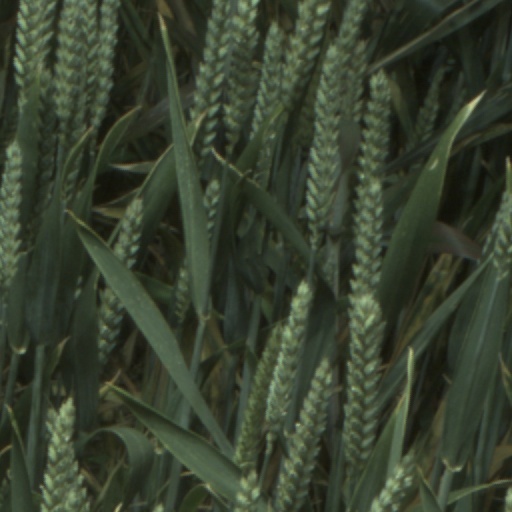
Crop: wheat